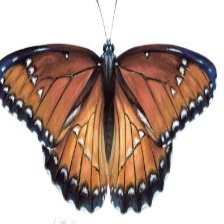
Species: COPPER TAIL